Phosphetene

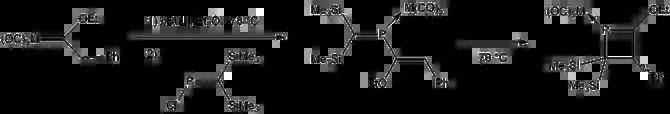
Synthesis of η-3,4-dihydrophosphete metal complexes from η-2-phosphabutadiene metal complexes. (M = Cr, W)

The formation of 1,2-dihydrophosphetes from [2 + 2] cycloaddition reactions involves the reaction of metal phosphaalkane complexes with alkenes or alkynes.